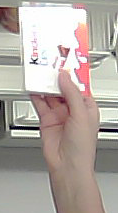
Product: kinder_chocolate